Lattice truss bridge

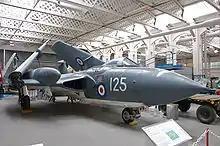
Belfast trusses as roof supports in an aircraft hangar from the First World War at the Duxford Imperial War Museum

The "Belfast truss" is a cross between Town's lattice truss and the bowstring truss. It was developed in Ireland as a wide-span shallow rise roof truss for industrial structures. McTear & Co of Belfast, Ireland began fabricating these trusses in wood starting around 1866. By 1899, spans of had been achieved, and in the 20th century, shipyards and airplane hangars demanded ever greater clear spans.